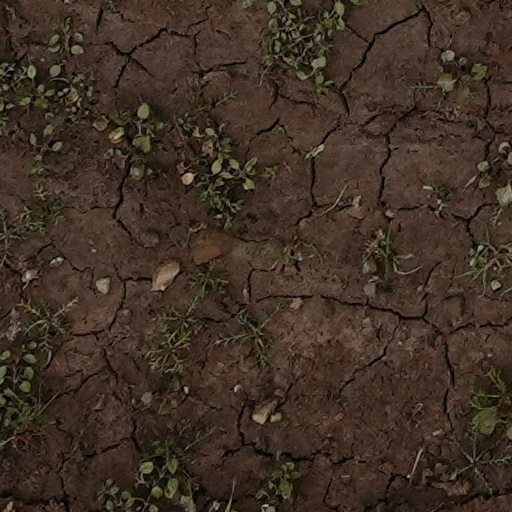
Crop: wheat